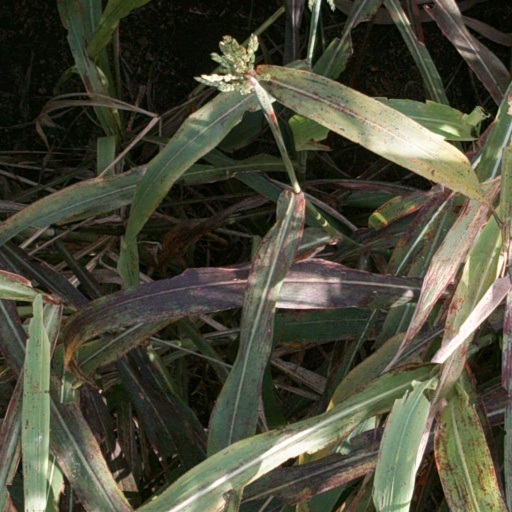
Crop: sorghum